Ricoh CX1

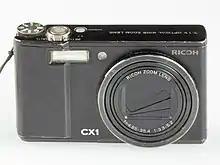
Ricoh CX1

The Ricoh CX1 has been introduced by Ricoh in 2009. This is the first Ricoh camera to use a CMOS sensor. It allows it to operate at four frames/sec and perform hi-speed continuous shooting.